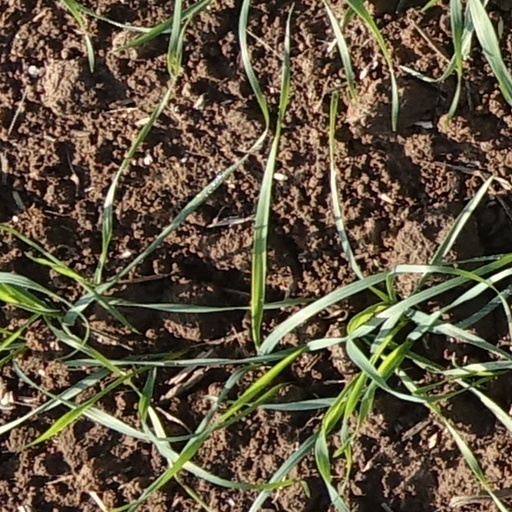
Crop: wheat